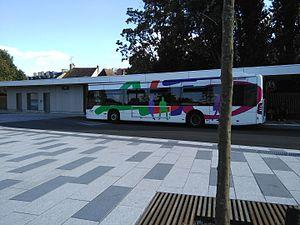
Mercedes citaro altobus
Cette liste des réseaux urbains et interurbains de France a pour objectif de rassembler l'ensemble des réseaux de transports interurbains et urbains de la France.
Les transports en commun de la communauté urbaine d'Alençon forment un réseau de bus exploité par REUNIR CUA dont la marque commerciale est Alto. Ces bus permettent des échanges diversifiés entre la ville d'Alençon et sa périphérie, couvrant 36 communes et environ 57 500 habitants.